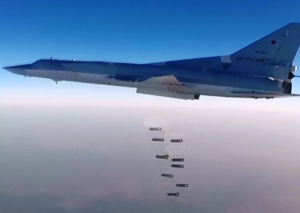
Le Tupolev Tu-22M est un bombardier supersonique à géométrie variable et long rayon d'action développé par l'Union soviétique. Un petit nombre d'entre eux reste en service dans les états de la CEI. Par suite d'une erreur des services de renseignements, il a été connu de nombreuses années en Occident comme le Tupolev Tu-26 Backfire.